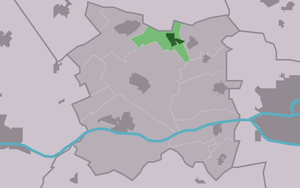
Bitgum est un village de la commune néerlandaise de Waadhoeke, dans la province de Frise.